James B. McEwan

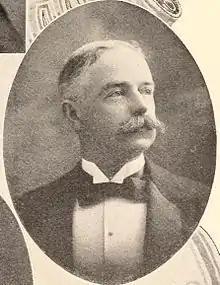
James B. McEwan (1900)

James Briggs McEwan (February 7, 1855 – December 27, 1915) was an American politician from New York.